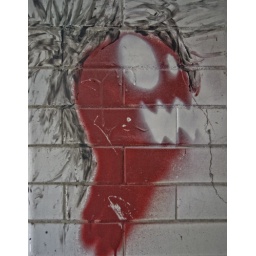
scary face in red